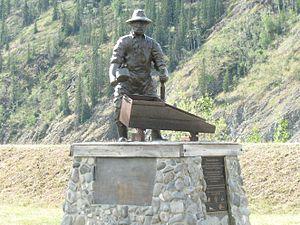
La ruée vers l'or du Klondike quelquefois appelée ruée vers l'or de l'Alaska et plus rarement ruée vers l'or du Yukon est une ruée vers l'or qui attira environ 100 000 prospecteurs dans la région du Klondike dans le territoire canadien du Yukon entre 1896 et 1899. De l'or y fut découvert le 16 août 1896 et lorsque les nouvelles arrivèrent à San Francisco l'année suivante, elles entraînèrent une ruée. Le trajet à travers le terrain difficile et le climat froid avec de lourdes charges se révéla trop dur pour de nombreux prospecteurs et entre 30 000 et 40 000 seulement arrivèrent sur place. Environ 4 000 trouvèrent de l'or. La ruée se termina en 1899 lorsque de l'or fut découvert à Nome en Alaska et de nombreux prospecteurs quittèrent le Klondike. La ruée a été immortalisée par des livres comme L'Appel de la forêt et des films tels que La Ruée vers l'or.